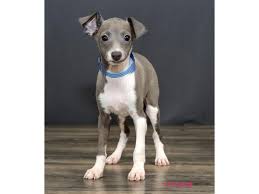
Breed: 238-n000099-Italian_greyhound